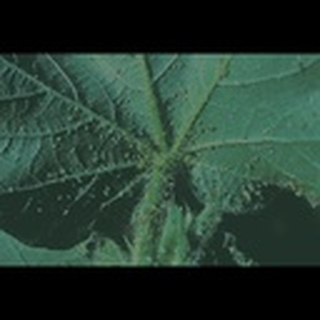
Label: cotton_aphids